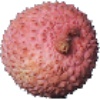
Label: lychee